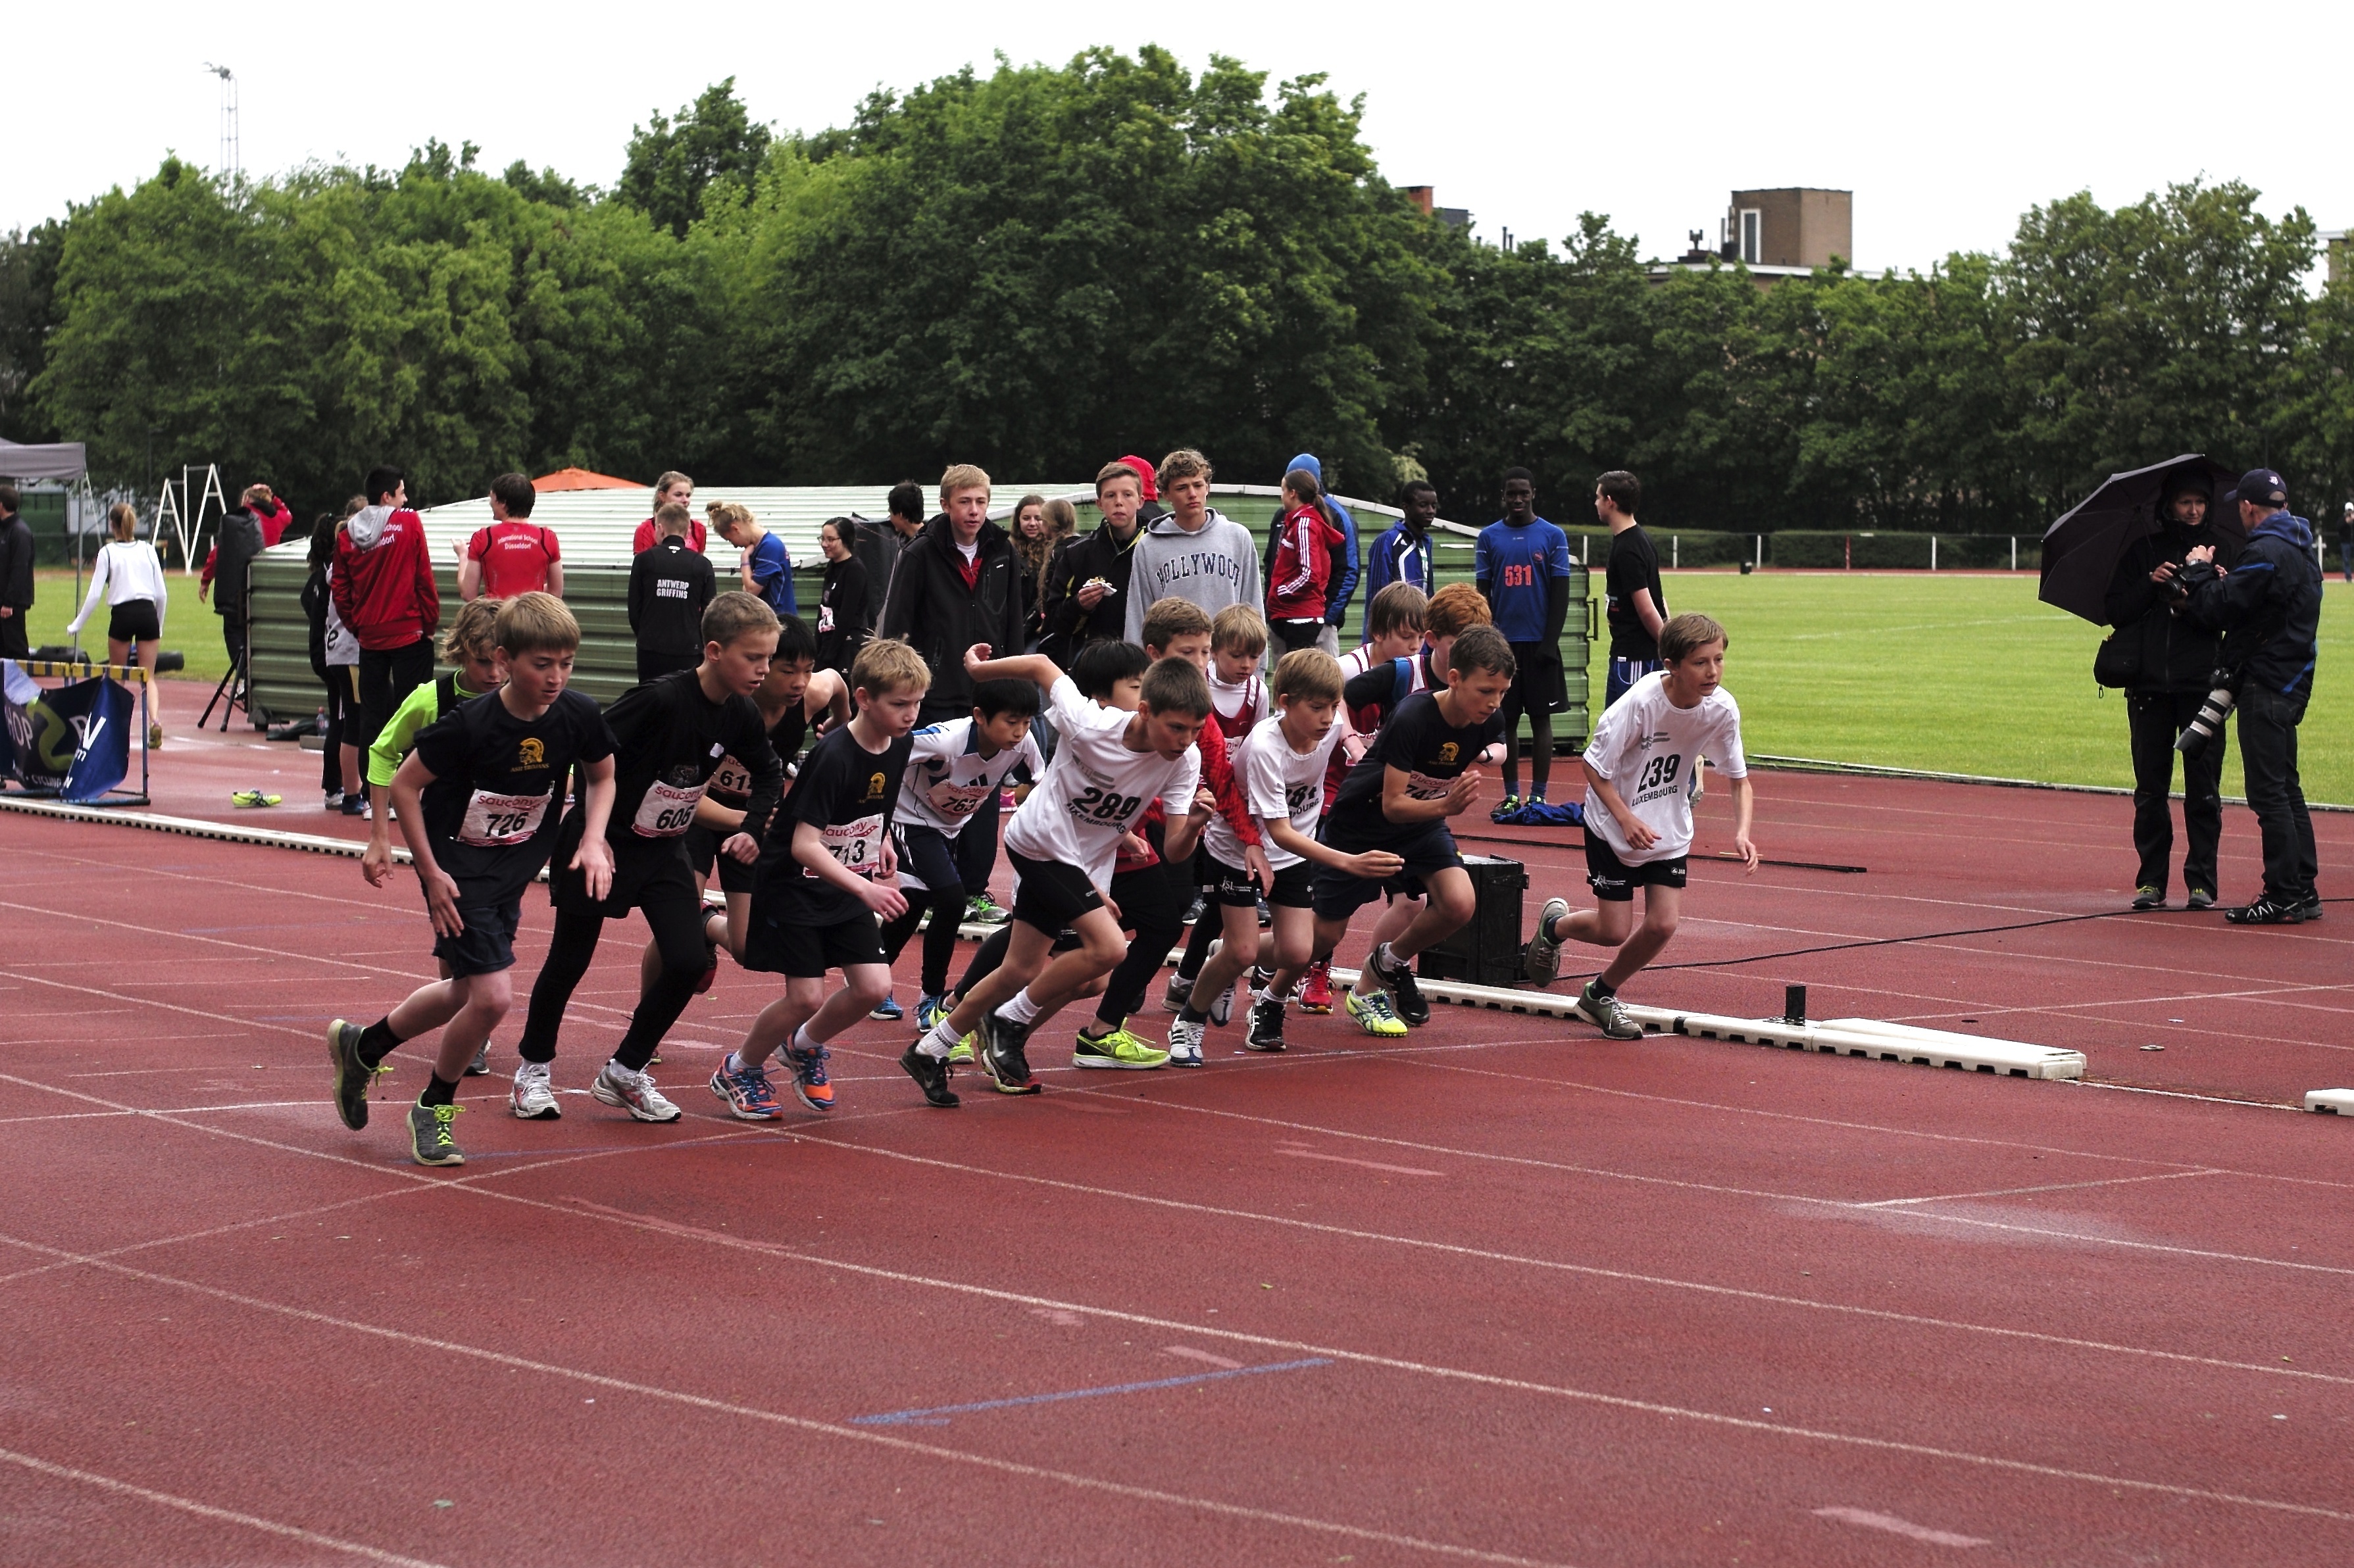
girl, track, sport, boy, running, run, runner, competition, sports, endurance, highschool, athletics, meet, sprint, trackfield, endurance sports, duathlon, track and field athletics